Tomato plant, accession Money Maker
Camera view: horizontal (90 deg, fisheye); turntable rotation: 90 degrees
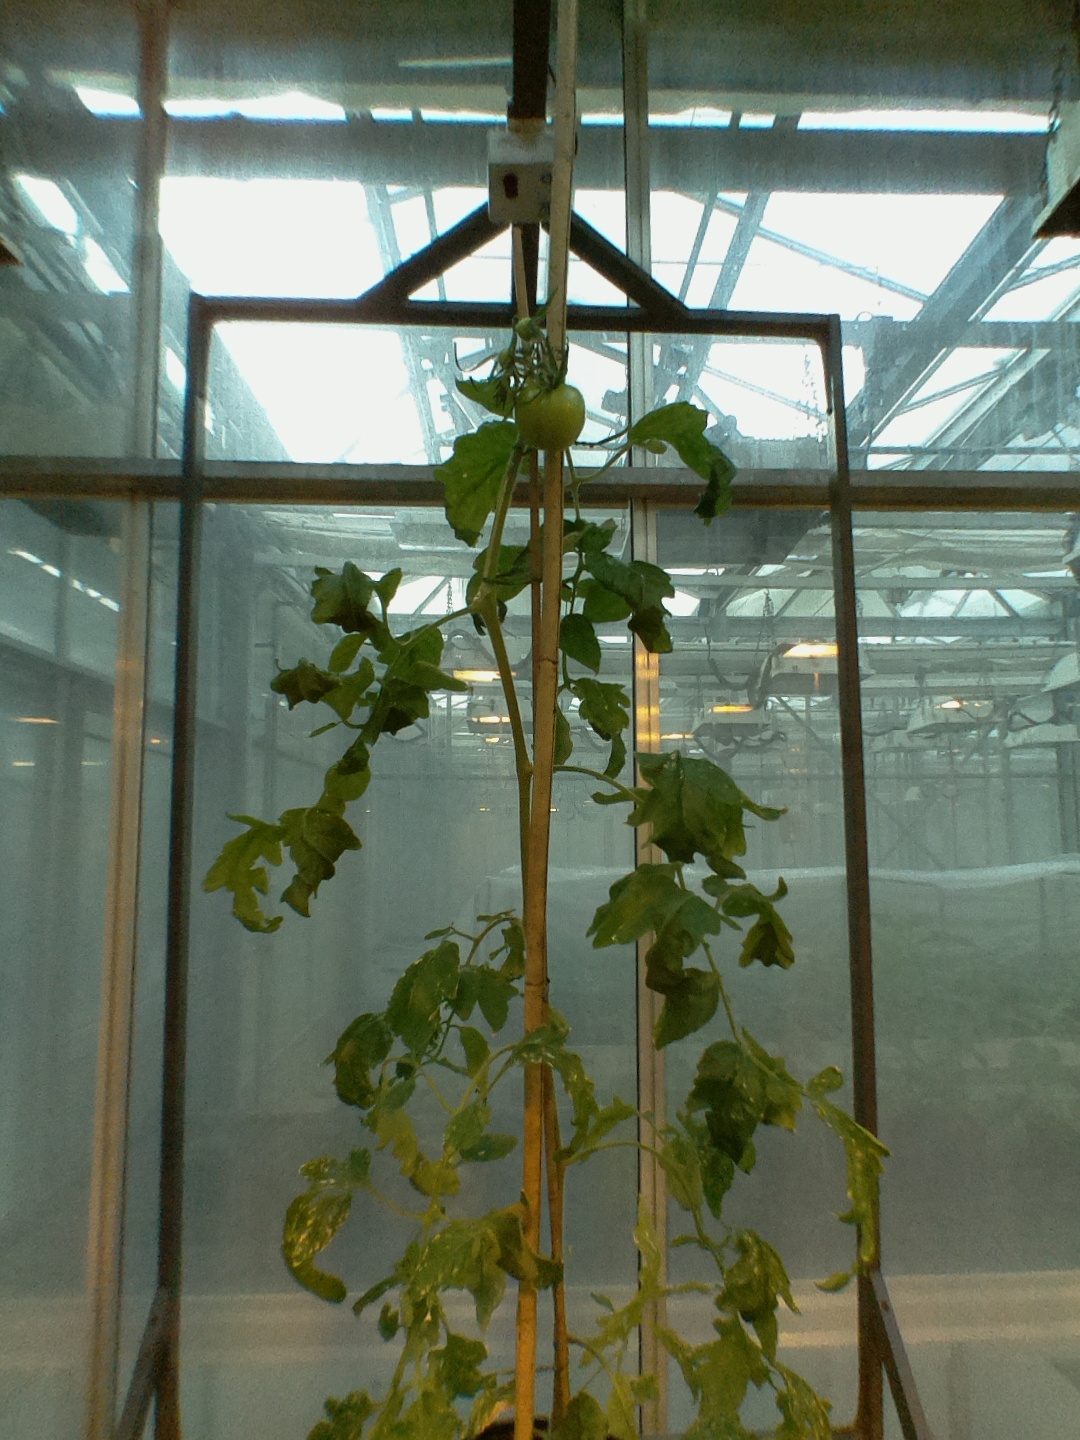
BBCH growth stage 75: 50%-60% of final fruit size